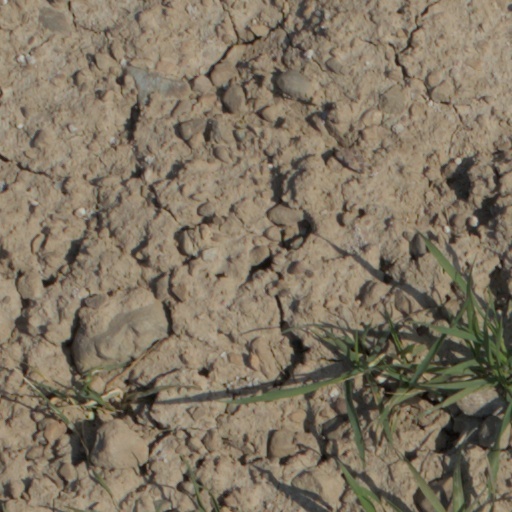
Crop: wheat